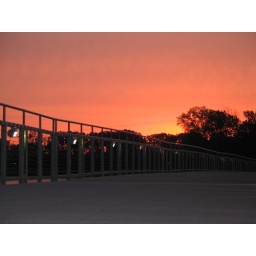
sunrise over bridge at gray's lake